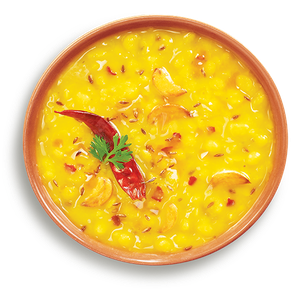
Dish: dal